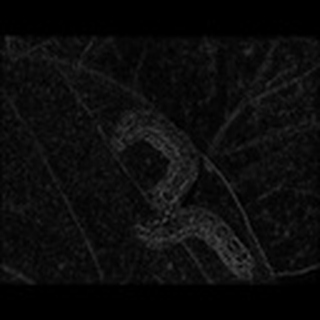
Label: cotton_army_worm